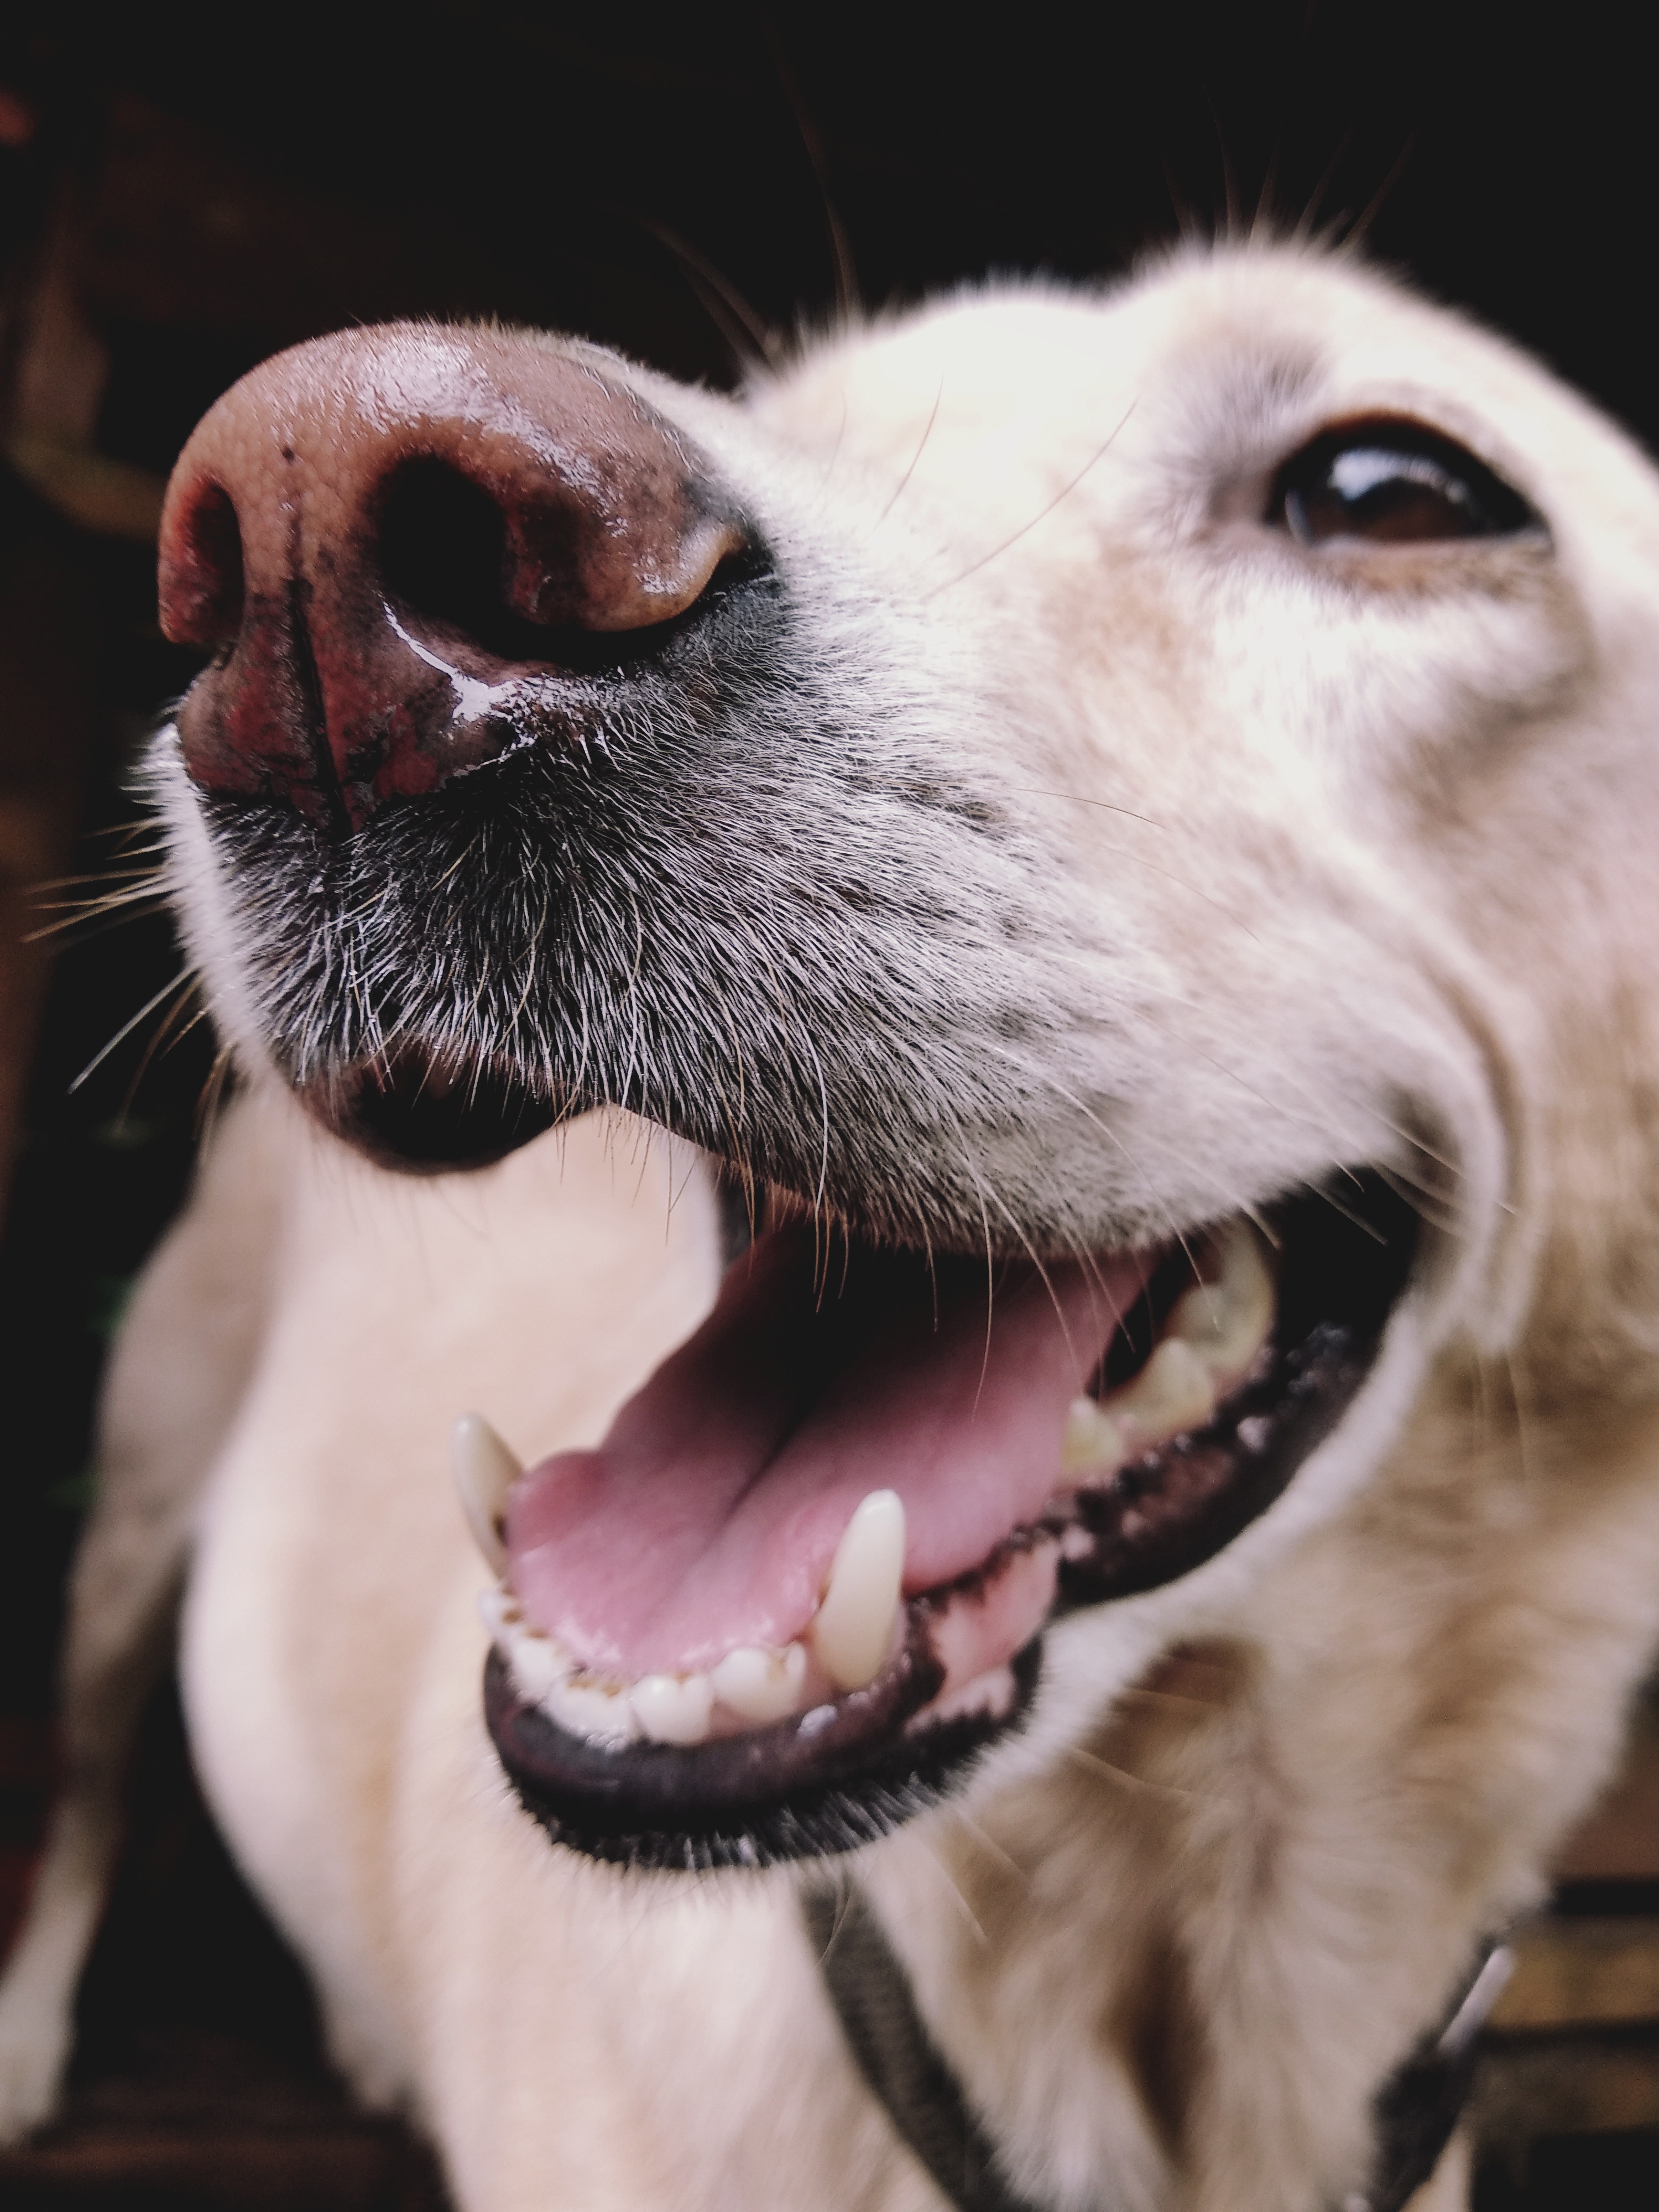
dog, mammal, canidae, dog breed, nose, snout, head, carnivore, close up, whiskers, mouth, sporting group, smile, jaw, photography, fur, tongue, companion dog, retriever, puppy, labrador retriever